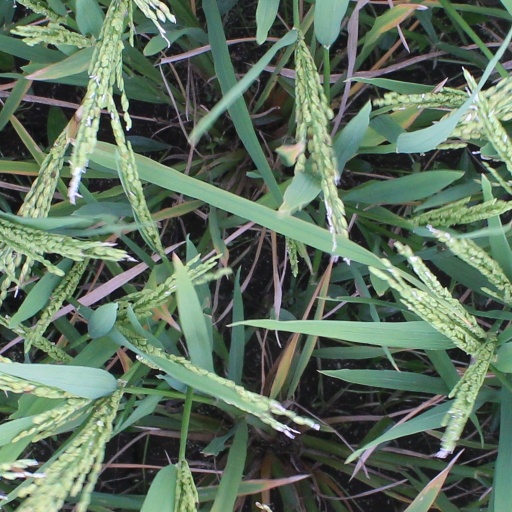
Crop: rice